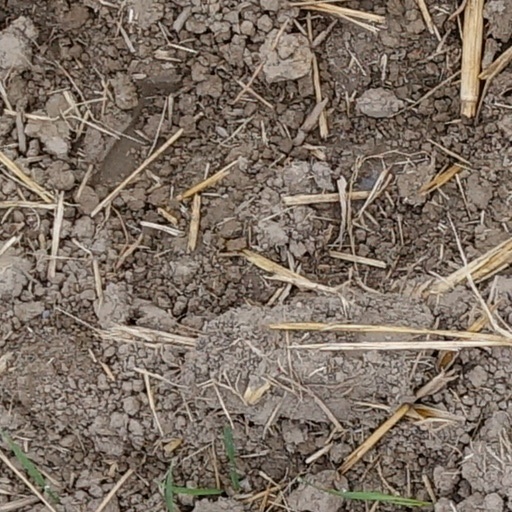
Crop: wheat